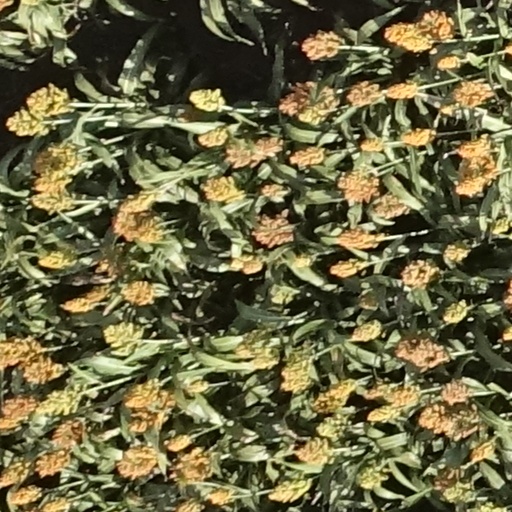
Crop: sorghum